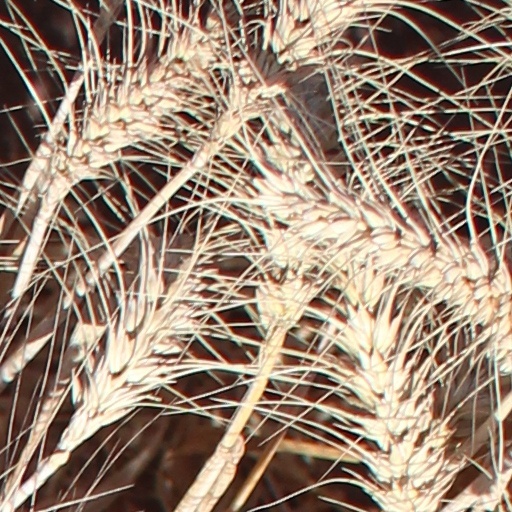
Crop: wheat